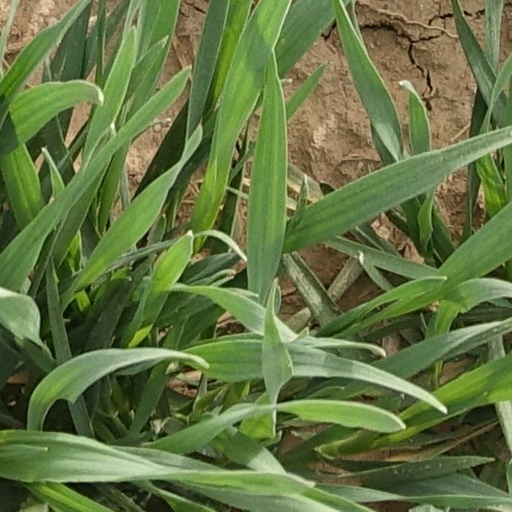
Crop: wheat